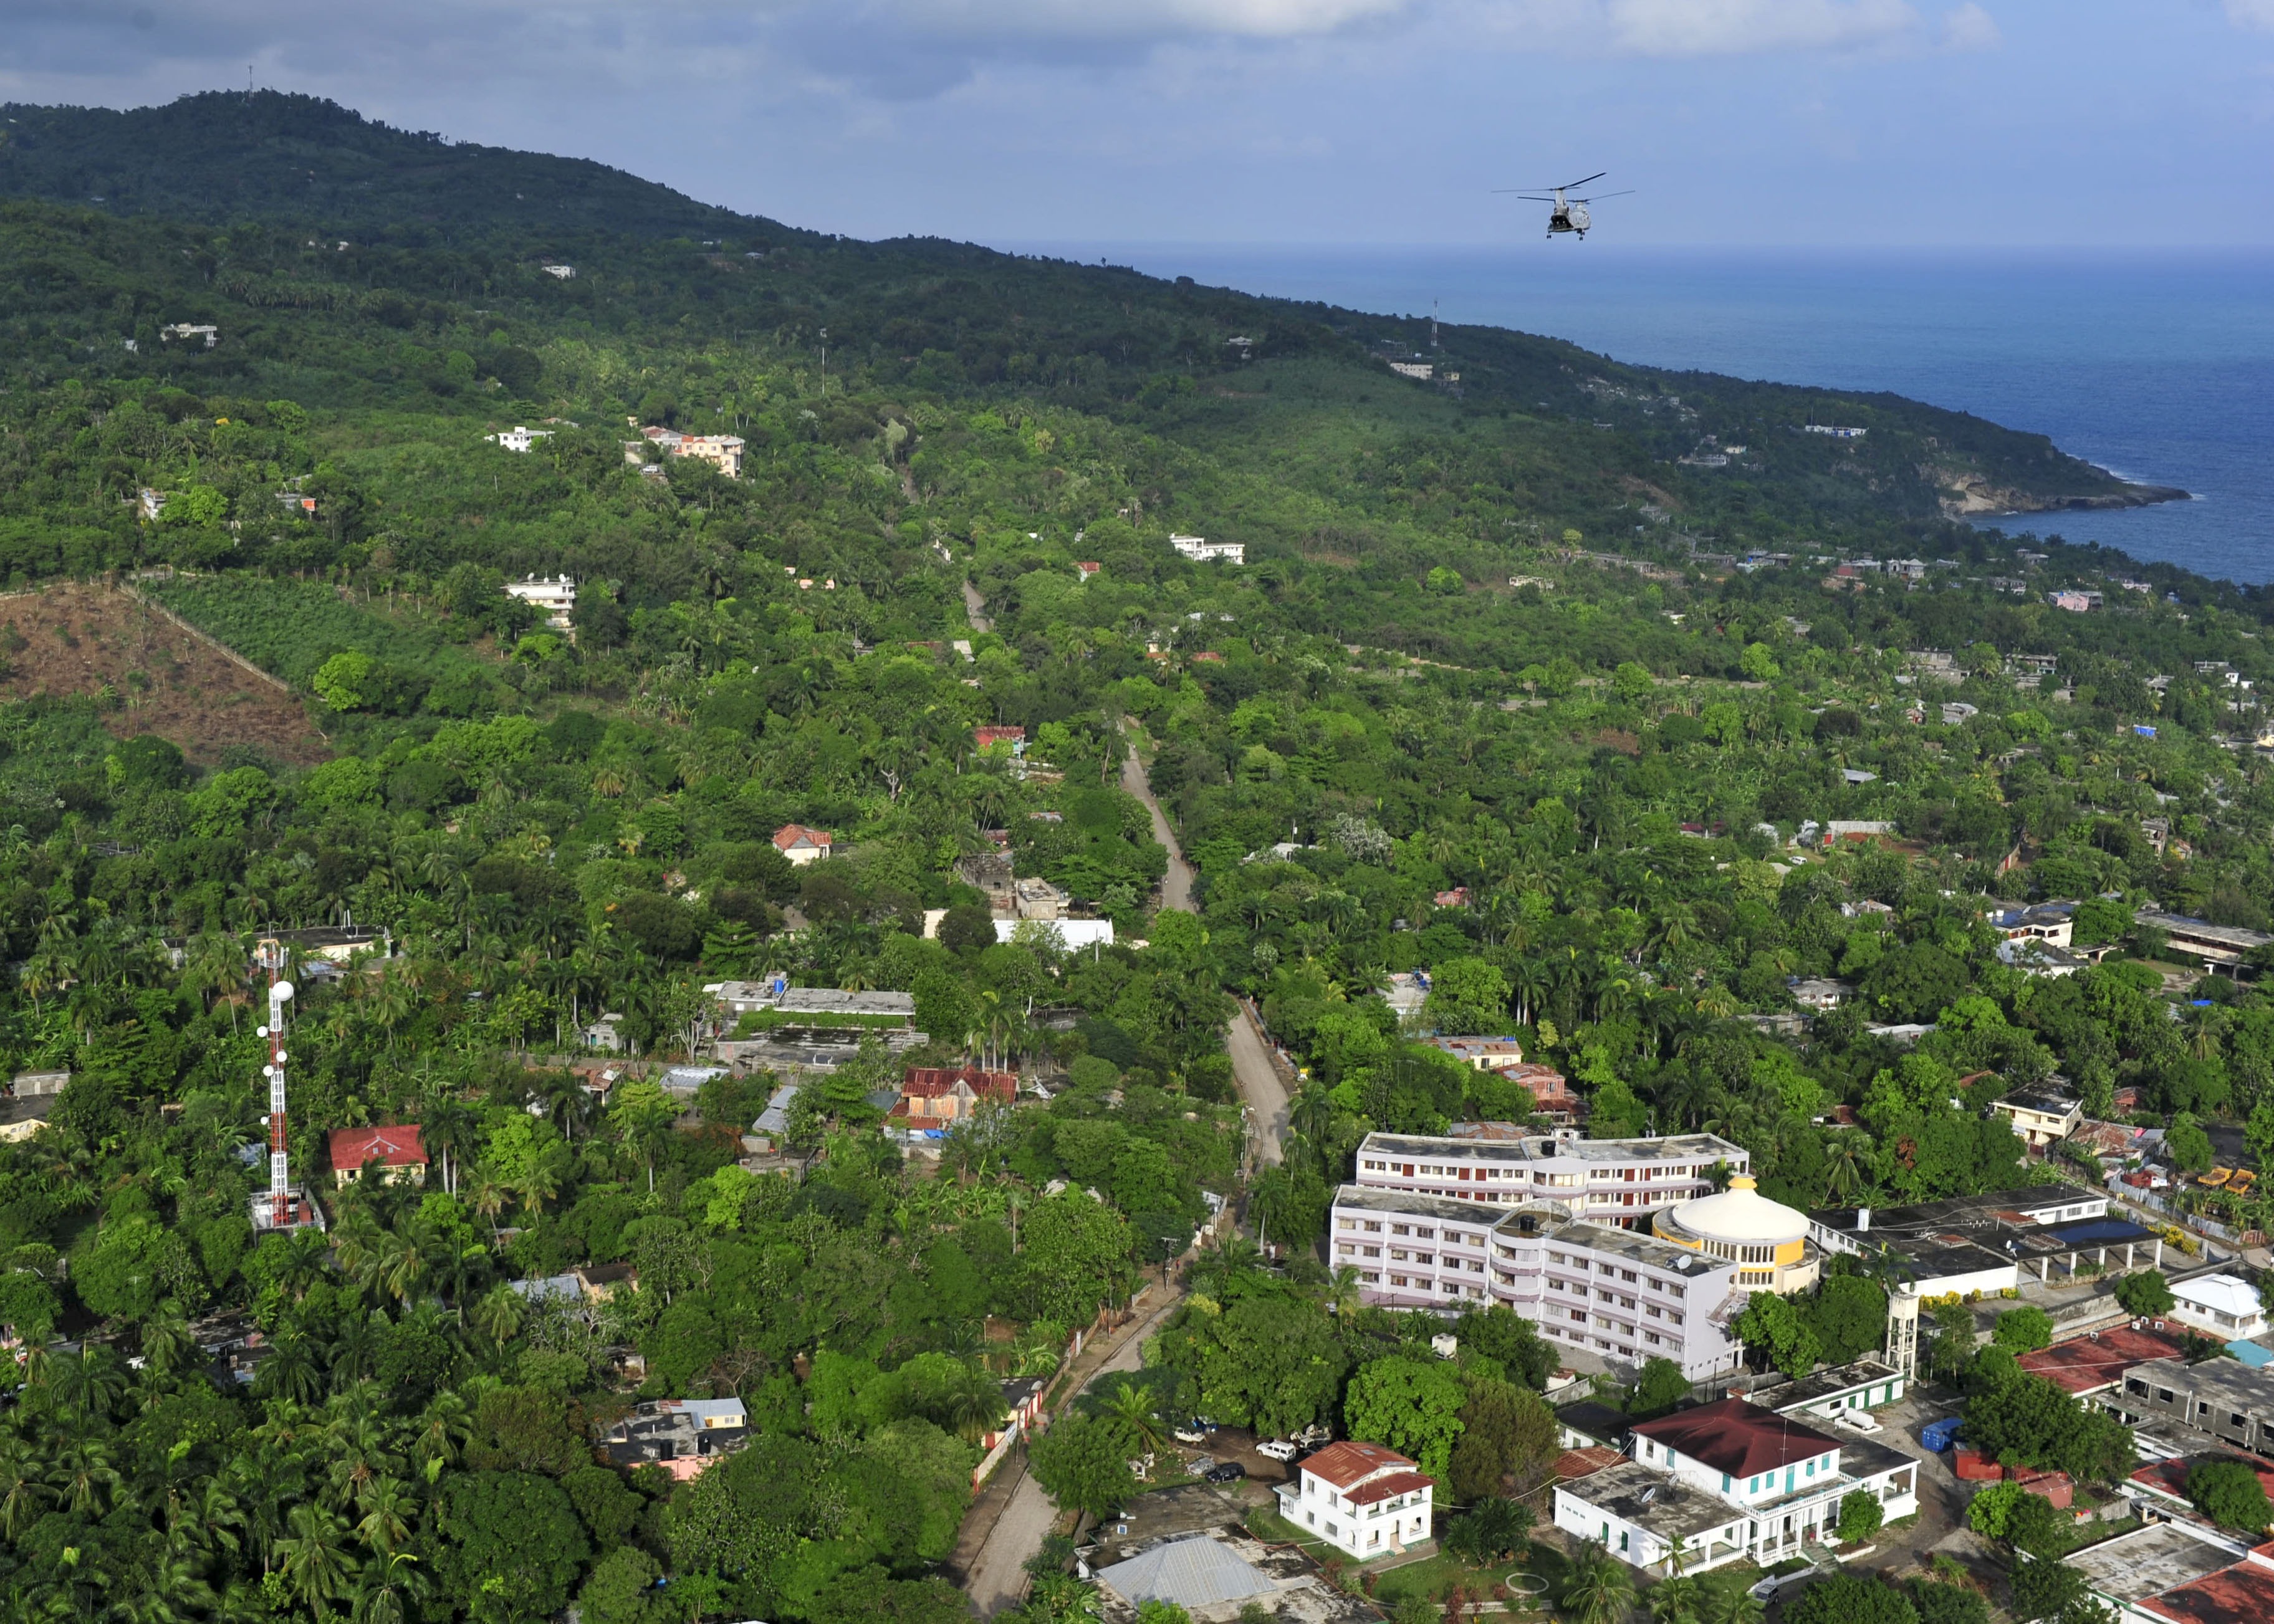
landscape, sea, coast, water, forest, ocean, mountain, structure, hill, flower, town, city, mountain range, village, helicopter, terrain, trees, woods, buildings, mountains, haiti, cape, bird's eye view, aerial photography, residential area, geographical feature, port au prince